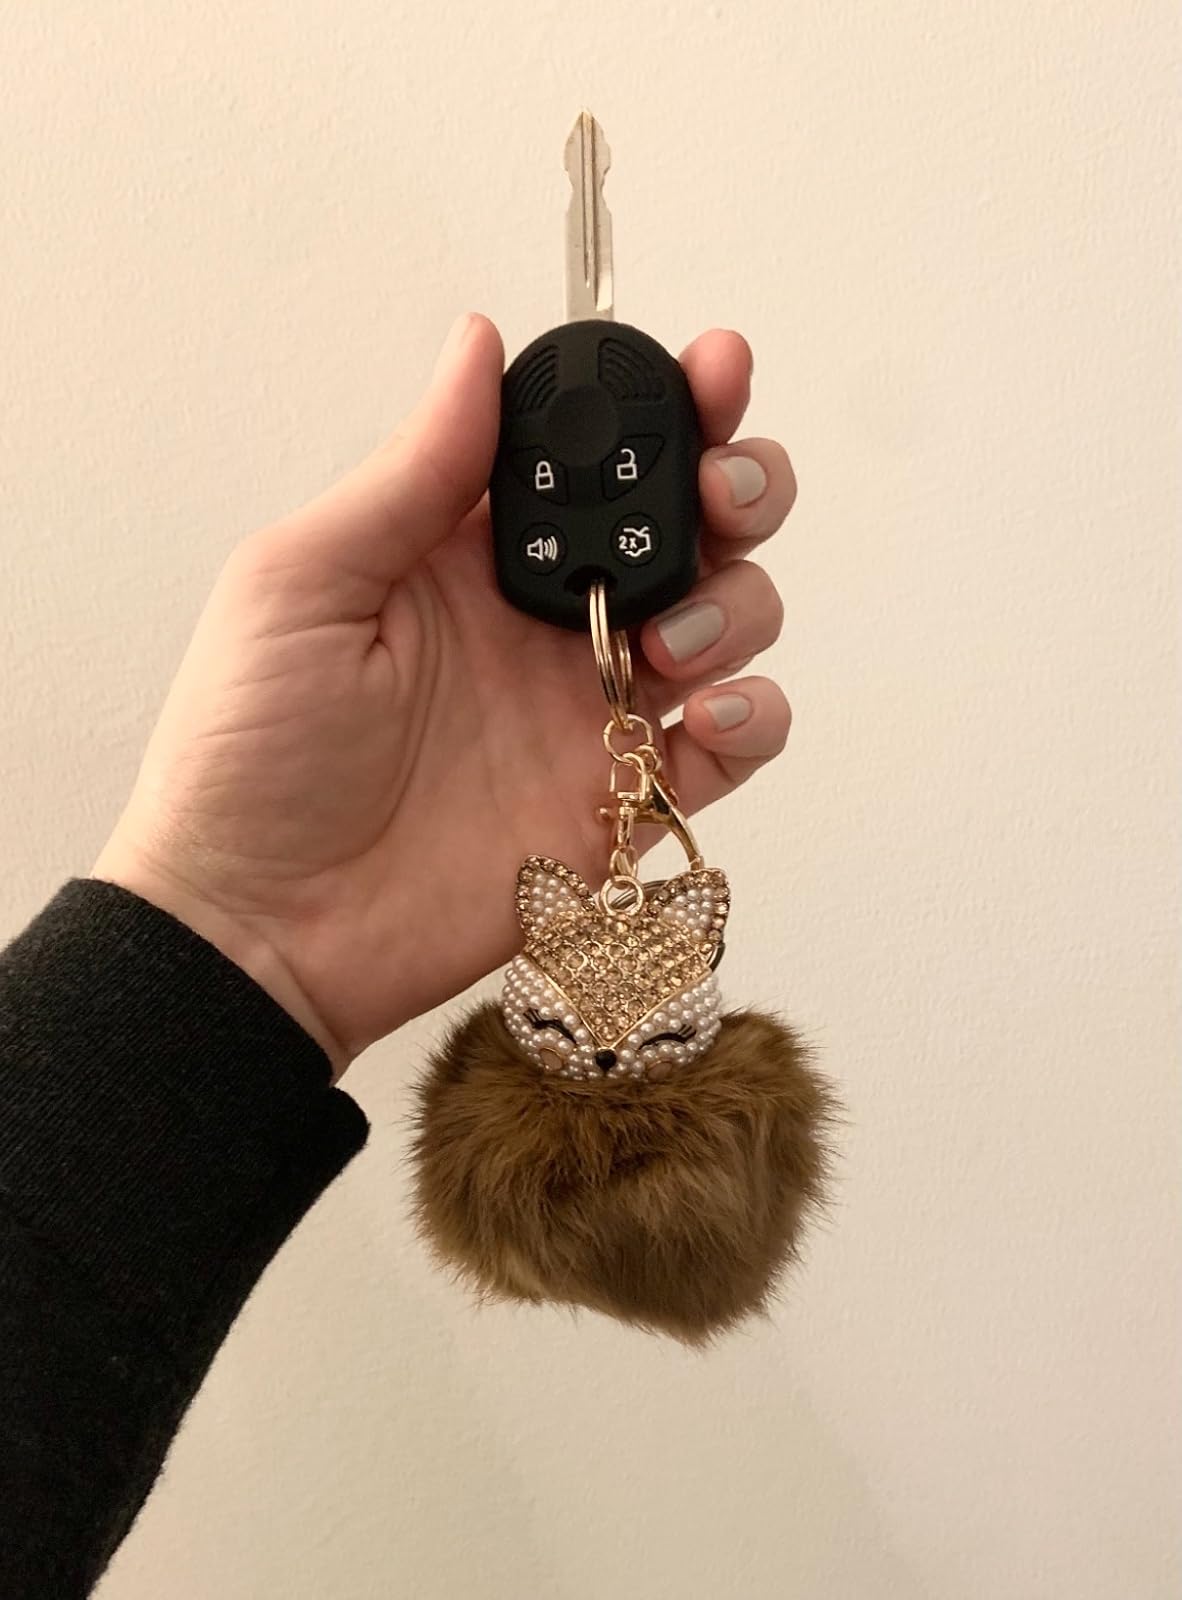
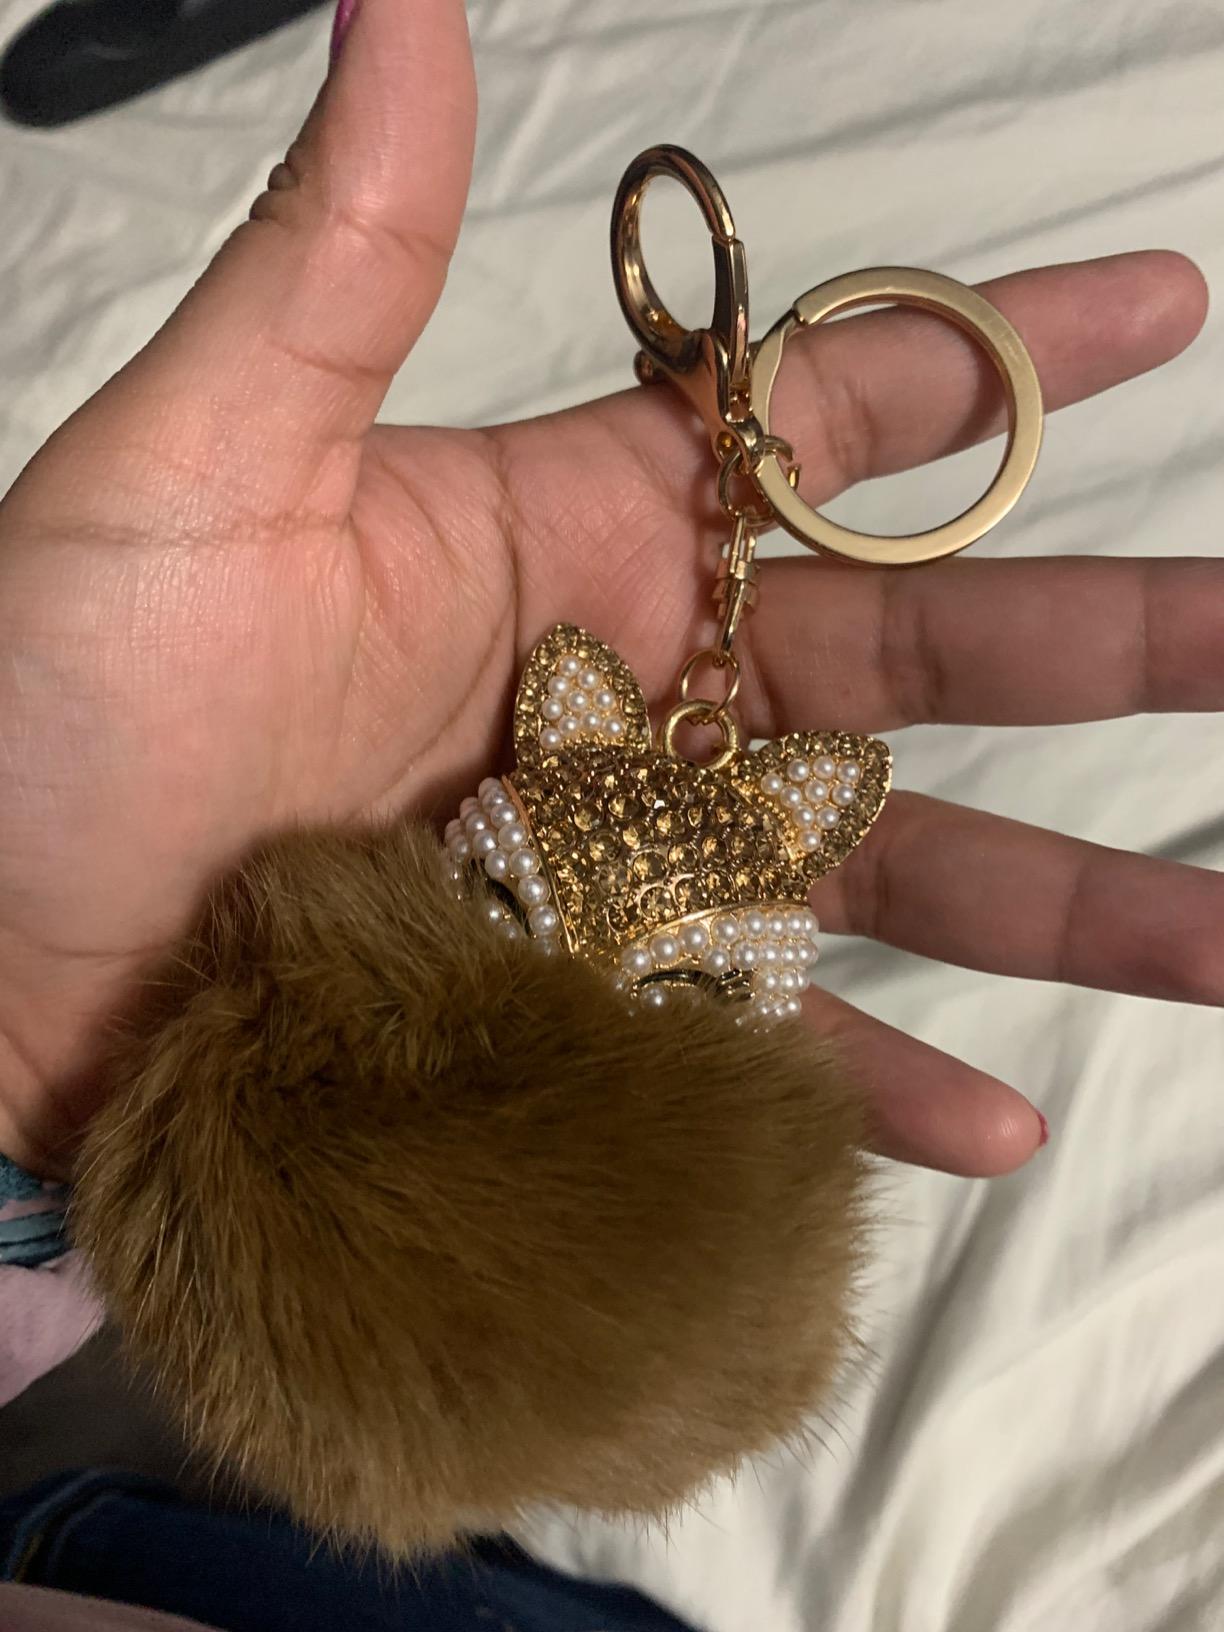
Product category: accessories_keychain
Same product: yes